Saiga antelope

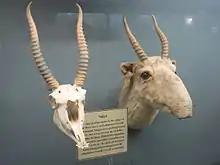
Saiga antelope skull and taxidermy mount on display at the Museum of Osteology

Fossils of saiga, concentrated mainly in central and northern Eurasia, date to as early as the late Pleistocene (nearly 0.1 Mya). Several species of extinct "Saiga" from the Pleistocene of Eurasia and Alaska have been named, including "S. borealis", "S. prisca", "S. binagadensis" and "S. ricei", although more recent studies suggest that these prehistoric representatives were merely geographical variants of the extant species that was formerly much more widespread. Fossils excavated from the Buran Kaya III site (Crimea) date back to the transition from Pleistocene to Holocene. The morphology of saiga does not seem to have changed significantly since prehistoric times.